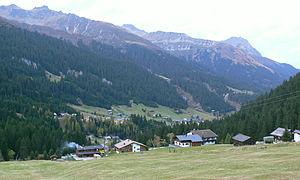
Gargellen est un village du Vorarlberg en Autriche qui dépend administrativement de la commune de Sankt Gallenkirch et qui est situé à 1 423 mètres d'altitude. C'est la localité habitée la plus élevée de la vallée du Montafon. Le village de plus d'une centaine d'habitants permanents se trouve au bord d'un torrent, le Suggadinbach, formant la vallée de Gargellen. De l'autre côté de la montagne Madrisa, se trouve la Suisse et le territoire de la commune de Klosters. Le nom Gargellen vient du romanche et signifie « tourbillon d’eau ».